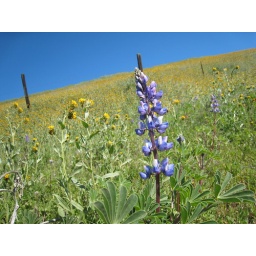
purple in bed of yellow